Xiaoze Xie

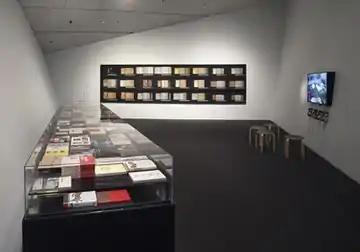
Xiaoze Xie, "Objects of Evidence (Modern Books)", acquired books, display vitrines, dimensions variable, Installation, Denver Museum of Art, 2017.

Xie's art spans diverse media, but is unified by career-long themes of the library, books and newspapers, through which he explores time, historical memory, and the role of media in perceptions of the world. Critics note in his work a balance between formal concerns, beauty and expressiveness on one hand, and on the other, conceptual rigor that addresses contemporary issues such as war, violence, power, human tragedy, and the construction of cultural knowledge.